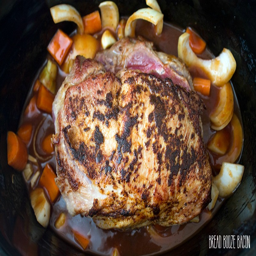
mexican dish is one of my favorite cook once and eat it all week long dishes !